Sejmik

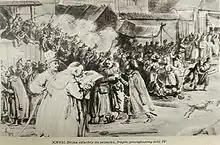
Nobility fighting at a sejmik, Jean-Pierre Norblin de La Gourdaine

A sejmik (diminutive of "sejm", occasionally translated as a "dietine") was one of various local parliaments in the history of Poland and history of Lithuania. The first sejmiks were regional assemblies in the Kingdom of Poland (before 1572), though they gained significantly more influence in the later era of the Polish–Lithuanian Commonwealth (18th century). Sejmiks arose around the late 14th and early 15th centuries and existed until the end of the Commonwealth in 1795, following the partitions of the Commonwealth. In a limited form, some sejmiks existed in partitioned Poland (1795–1918), and later in the Second Polish Republic (1918–1939). In modern Poland, since 1999, the term has revived with the "voivodeship sejmiks" ("sejmiki województwa"), referring to the elected councils of each of the 16 voivodeships.